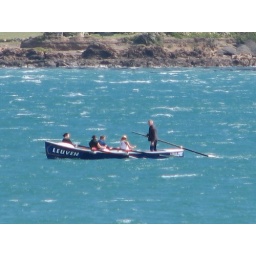
15 November 2008 - surf boat in the choppy water of Lyall Bay